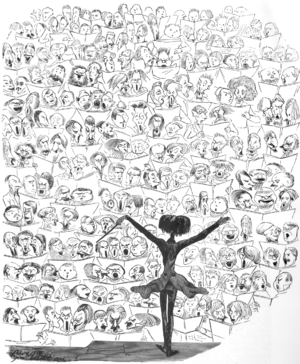
Caricature de Berlioz par Gustave Doré
Le Traité d’instrumentation et d’orchestration est un ouvrage publié par Hector Berlioz en 1844, traitant de composition musicale, considérée du point de vue des instruments et de l'orchestre. Une seconde édition, revue et augmentée, paraît en 1855 avec Le Chef d'orchestre, théorie de son art, consacré à la direction d'orchestre.